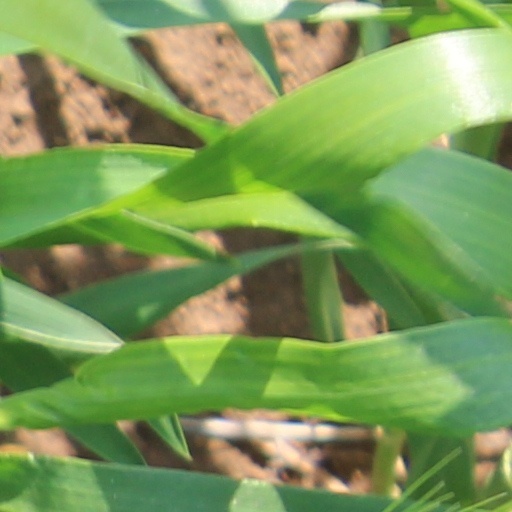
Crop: wheat